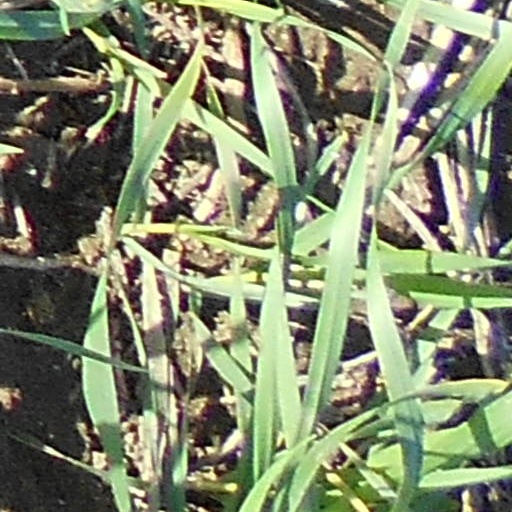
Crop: wheat